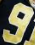
Number: 9